Nick Palmer

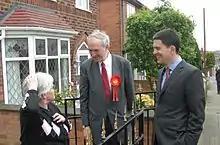
Nick Palmer canvassing with David Miliband in Stapleford in the 2010 election

He suggested TV Licence exemption for over-75s which was then adopted by the government, along with similar measures like free bus passes for the elderly.